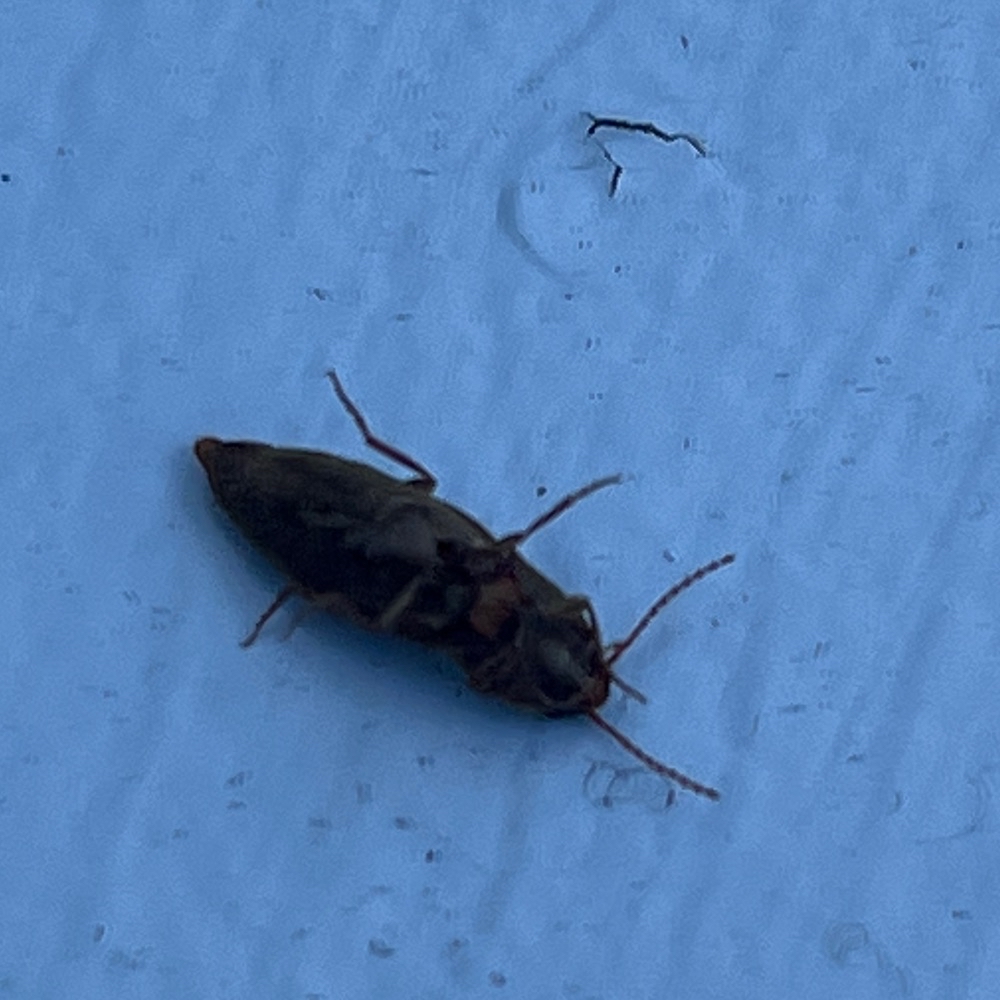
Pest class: clickbeetles_wireworms